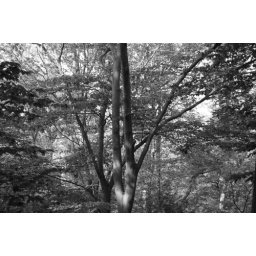
midsection of beech tree in black and white